Harriet Jacobs

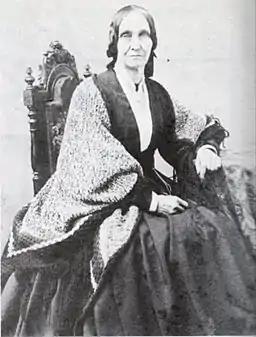
Amy Post in the 1860s

Norcom reacted by selling Jacobs's children and her brother John to a slave trader demanding that they should be sold in a different state, thus expecting to separate them forever from their mother and sister. However, the trader was secretly in league with Sawyer, to whom he sold all three of them, thus frustrating Norcom's plan for revenge. In her autobiography, Jacobs accuses Sawyer of not having kept his promise to legally manumit their children. Still, Sawyer allowed his enslaved children to live with their great-grandmother Molly Horniblow. After Sawyer married in 1838, Jacobs asked her grandmother to remind him of his promise. He asked and obtained Jacobs's approval to send their daughter to live with his cousin in Brooklyn, New York, where slavery had already been abolished. He also suggested sending their son to the Free States. While locked in her cell, Jacobs could often observe her unsuspecting children.